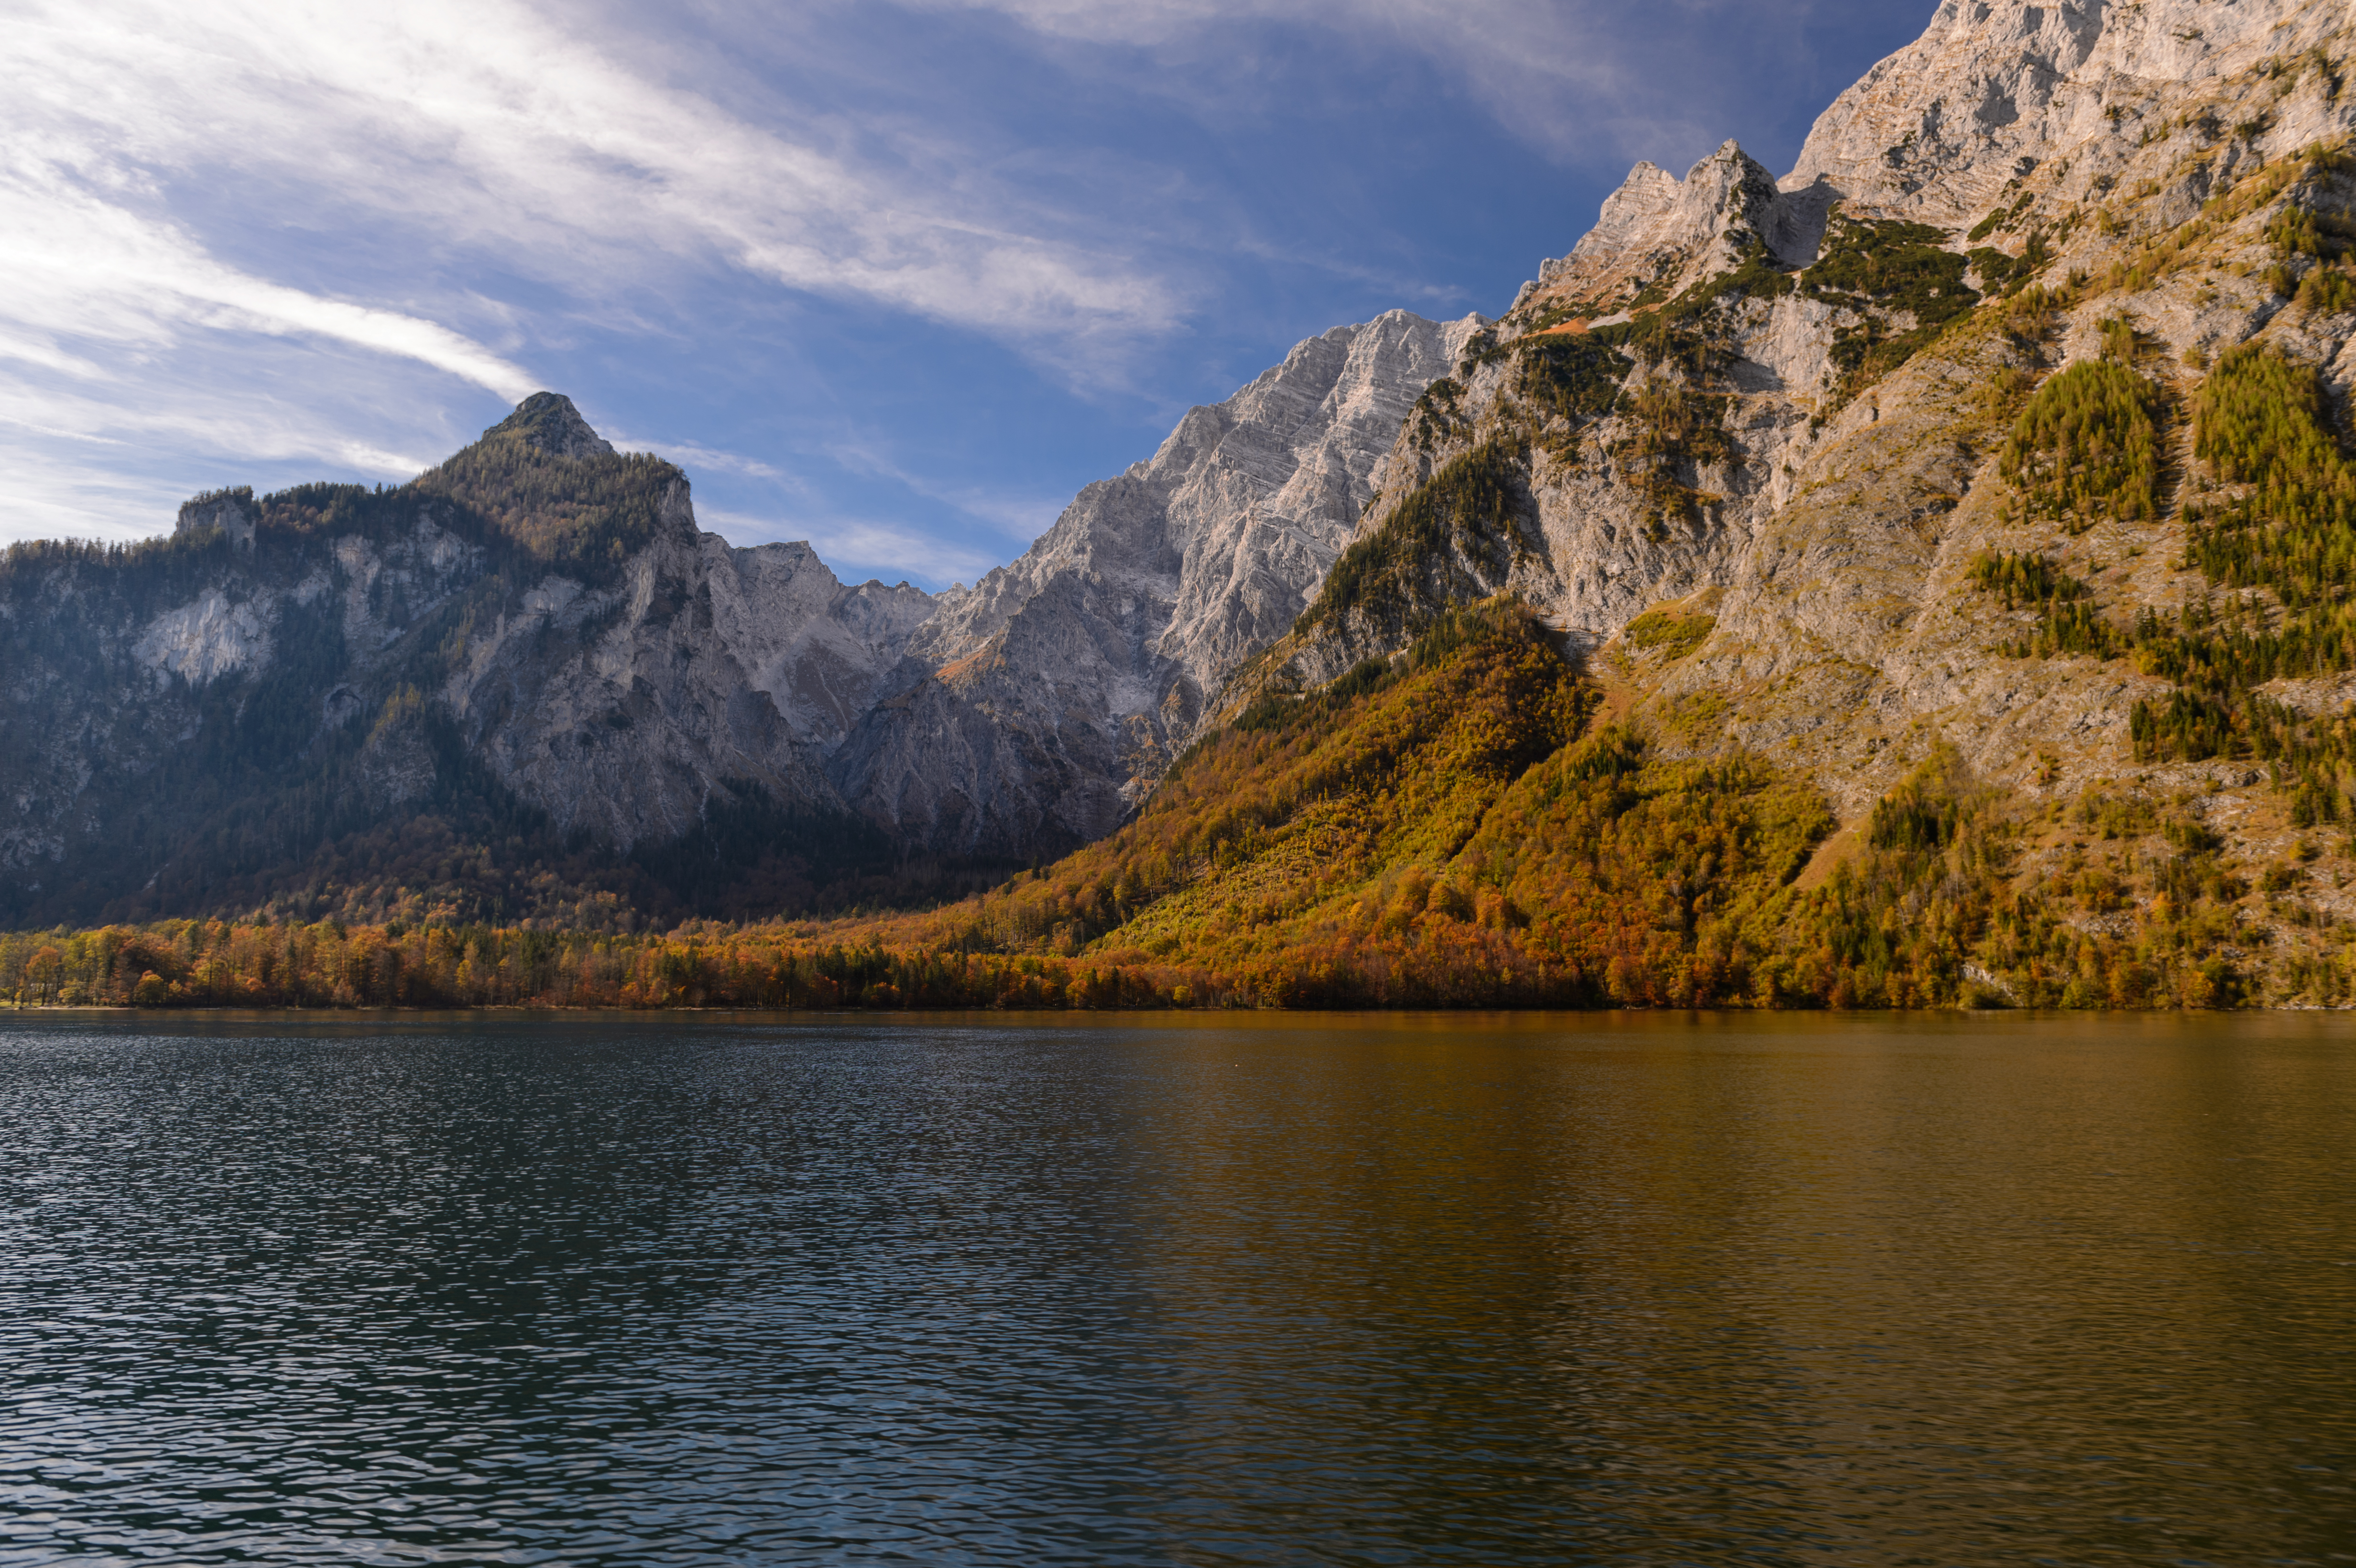
landscape, nature, wilderness, mountain, lake, valley, mountain range, reflection, autumn, fjord, reservoir, nikon, alps, germany, deutschland, bavaria, lago, fell, loch, germania, nikond4, d4, koenigsee, schnauamknigsee, knigsee, landform, tarn, mountainous landforms